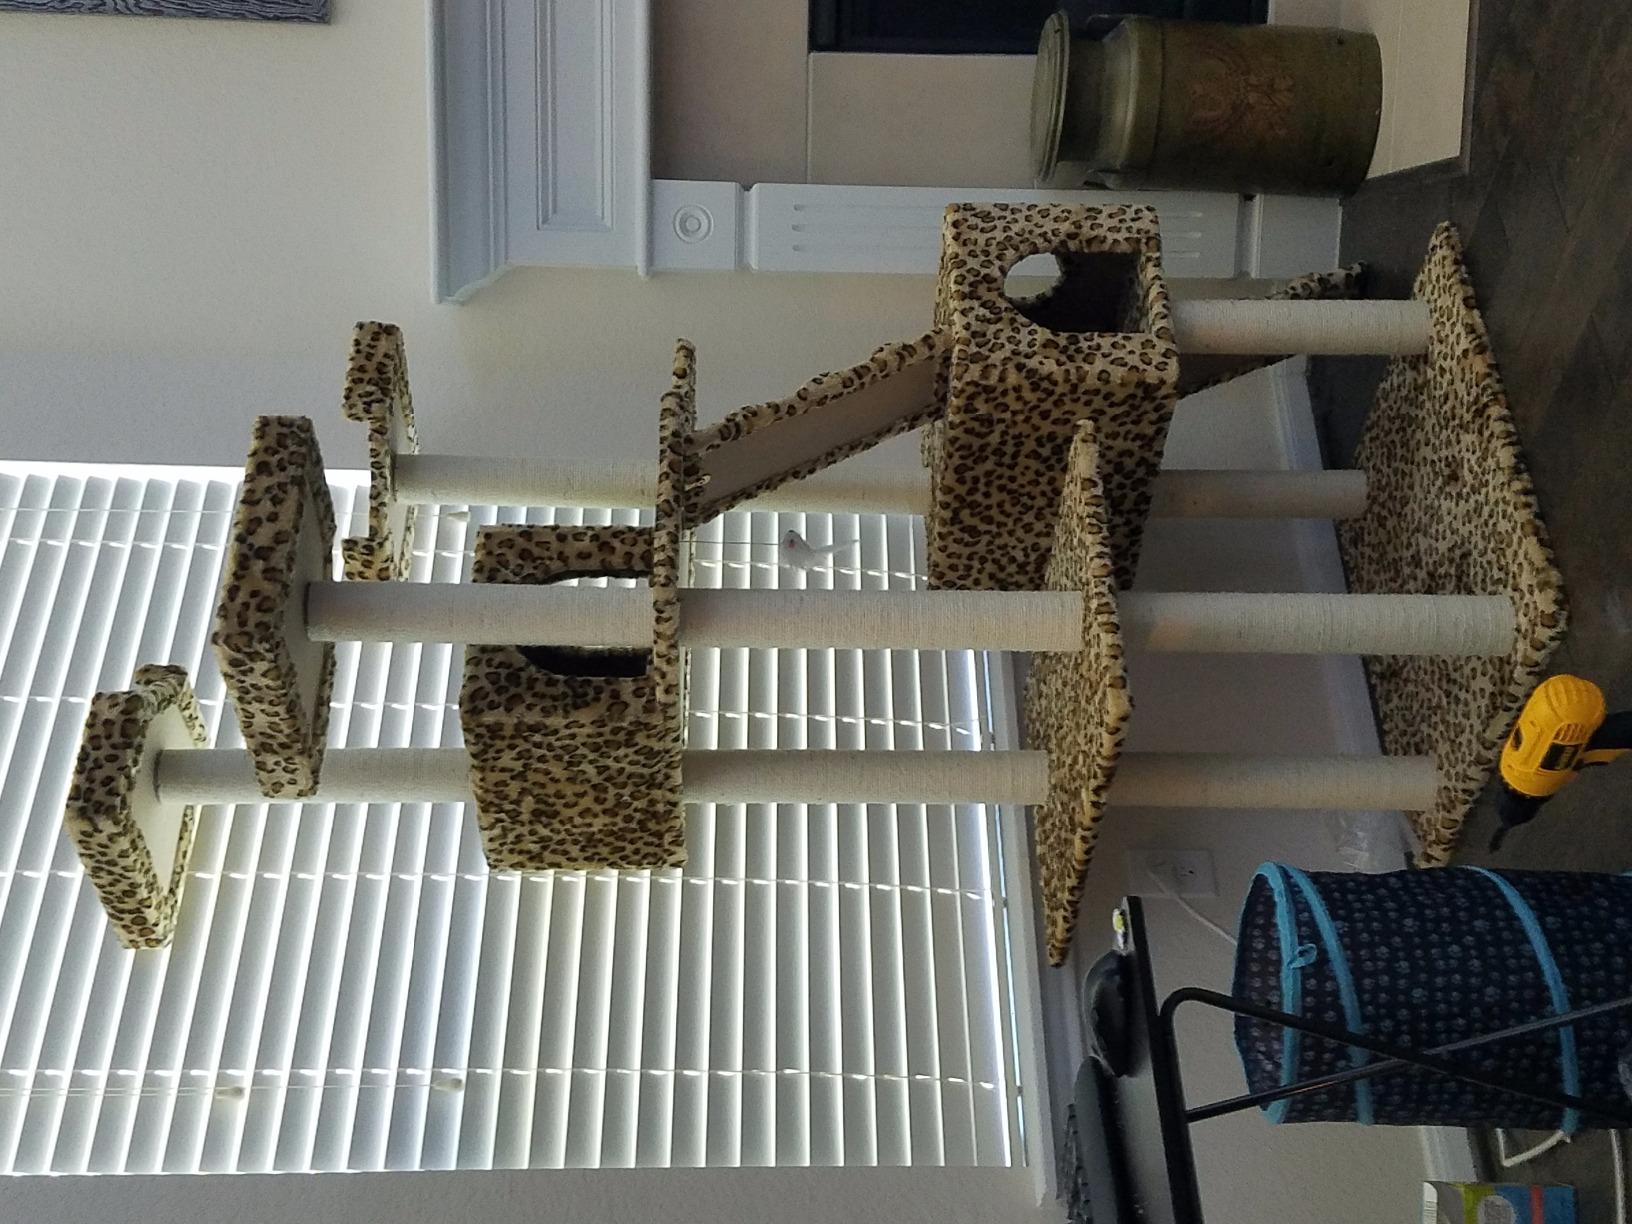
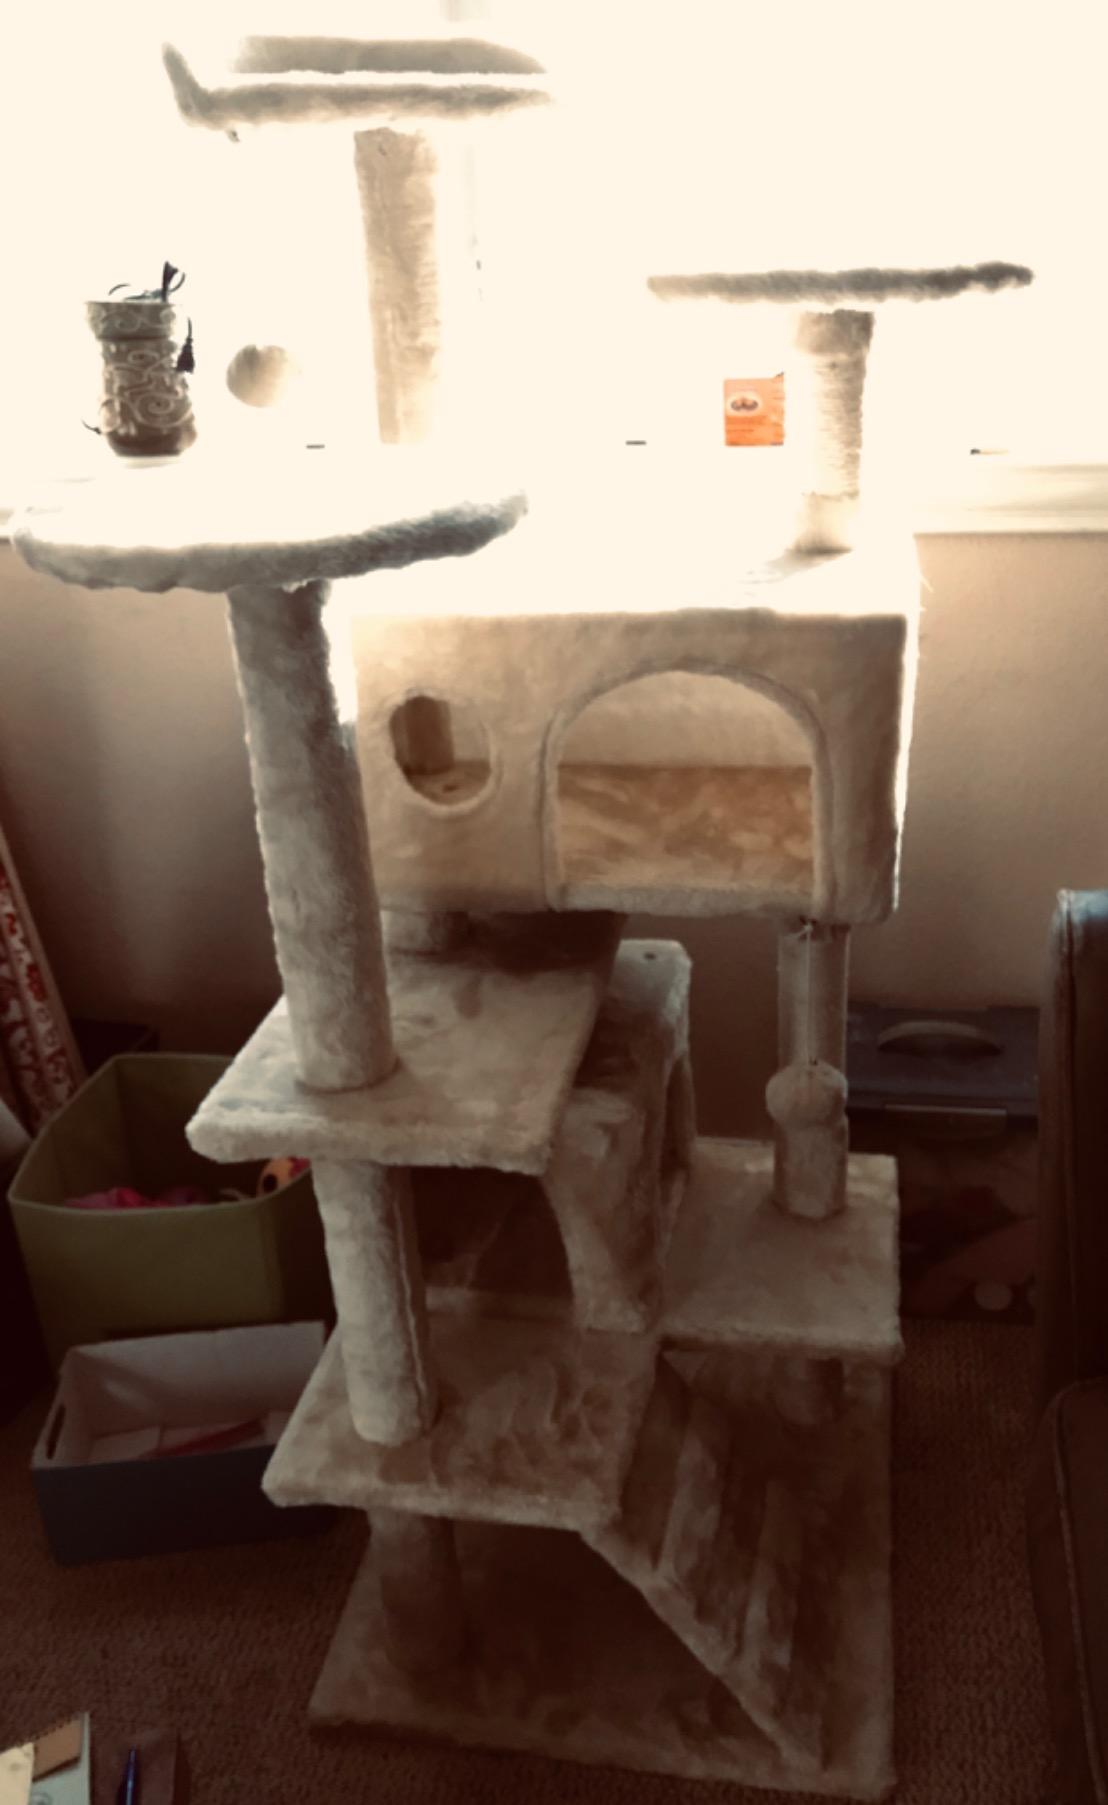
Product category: items_cat tree
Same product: no